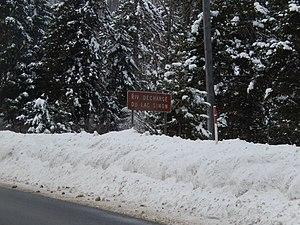
Panneau de la décharge du Lac Simon à Saint-Léonard-de-Portneuf.
La route 367 est une route régionale québécoise située sur la rive nord du fleuve Saint-Laurent. Elle dessert les régions administratives de la Capitale-Nationale et de la Mauricie.